History of Jamaica

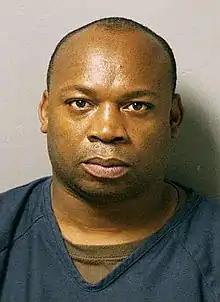
Christopher Coke

During most of the 18th century, the monocrop economy based on sugarcane production for export flourished. In the last quarter of the century, however, the Jamaican sugar economy declined as famines, hurricanes, colonial wars, and wars of independence disrupted trade. By the 1820s, Jamaican sugar became less competitive with the high-volume producers like Cuba, and production subsequently declined. By 1882 sugar output was less than half what it was in 1828. A major reason for the decline was the British Parliament's 1807 abolition of the slave trade, under which the transportation of slaves to Jamaica after 1 March 1808 was forbidden. The abolition of the slave trade was followed by the abolition of slavery in 1834 and full emancipation of slaves within four years. Unable to convert the ex-slaves into a sharecropping tenant class similar to the one established in the post-Civil War South of the United States, planters became increasingly dependent on wage labour and began recruiting workers abroad, primarily from India, China, and Sierra Leone. Many of the former slaves settled in peasant or small farm communities in the interior of the island like the "yam belt," where they engaged in subsistence and some cash crop farming.